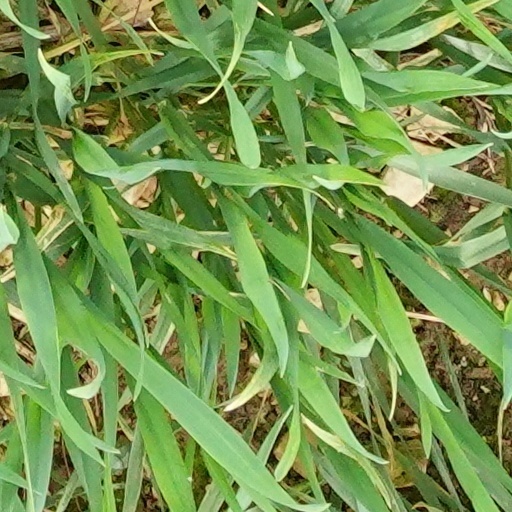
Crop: wheat